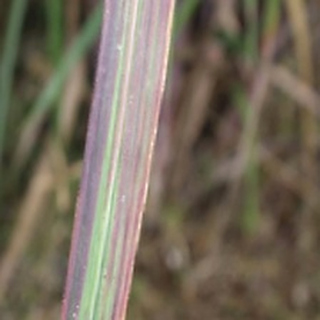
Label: sugarcane_bacterial_blight